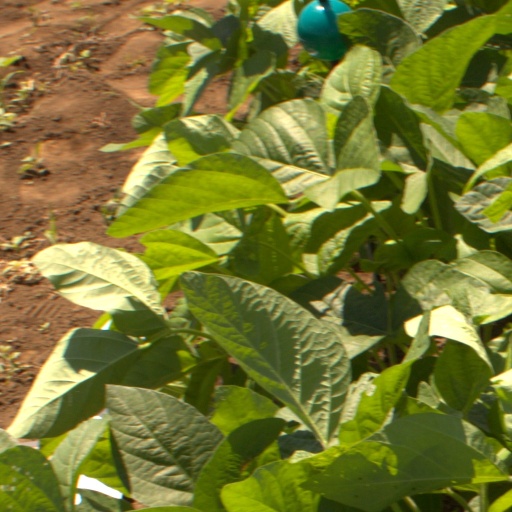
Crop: soybean